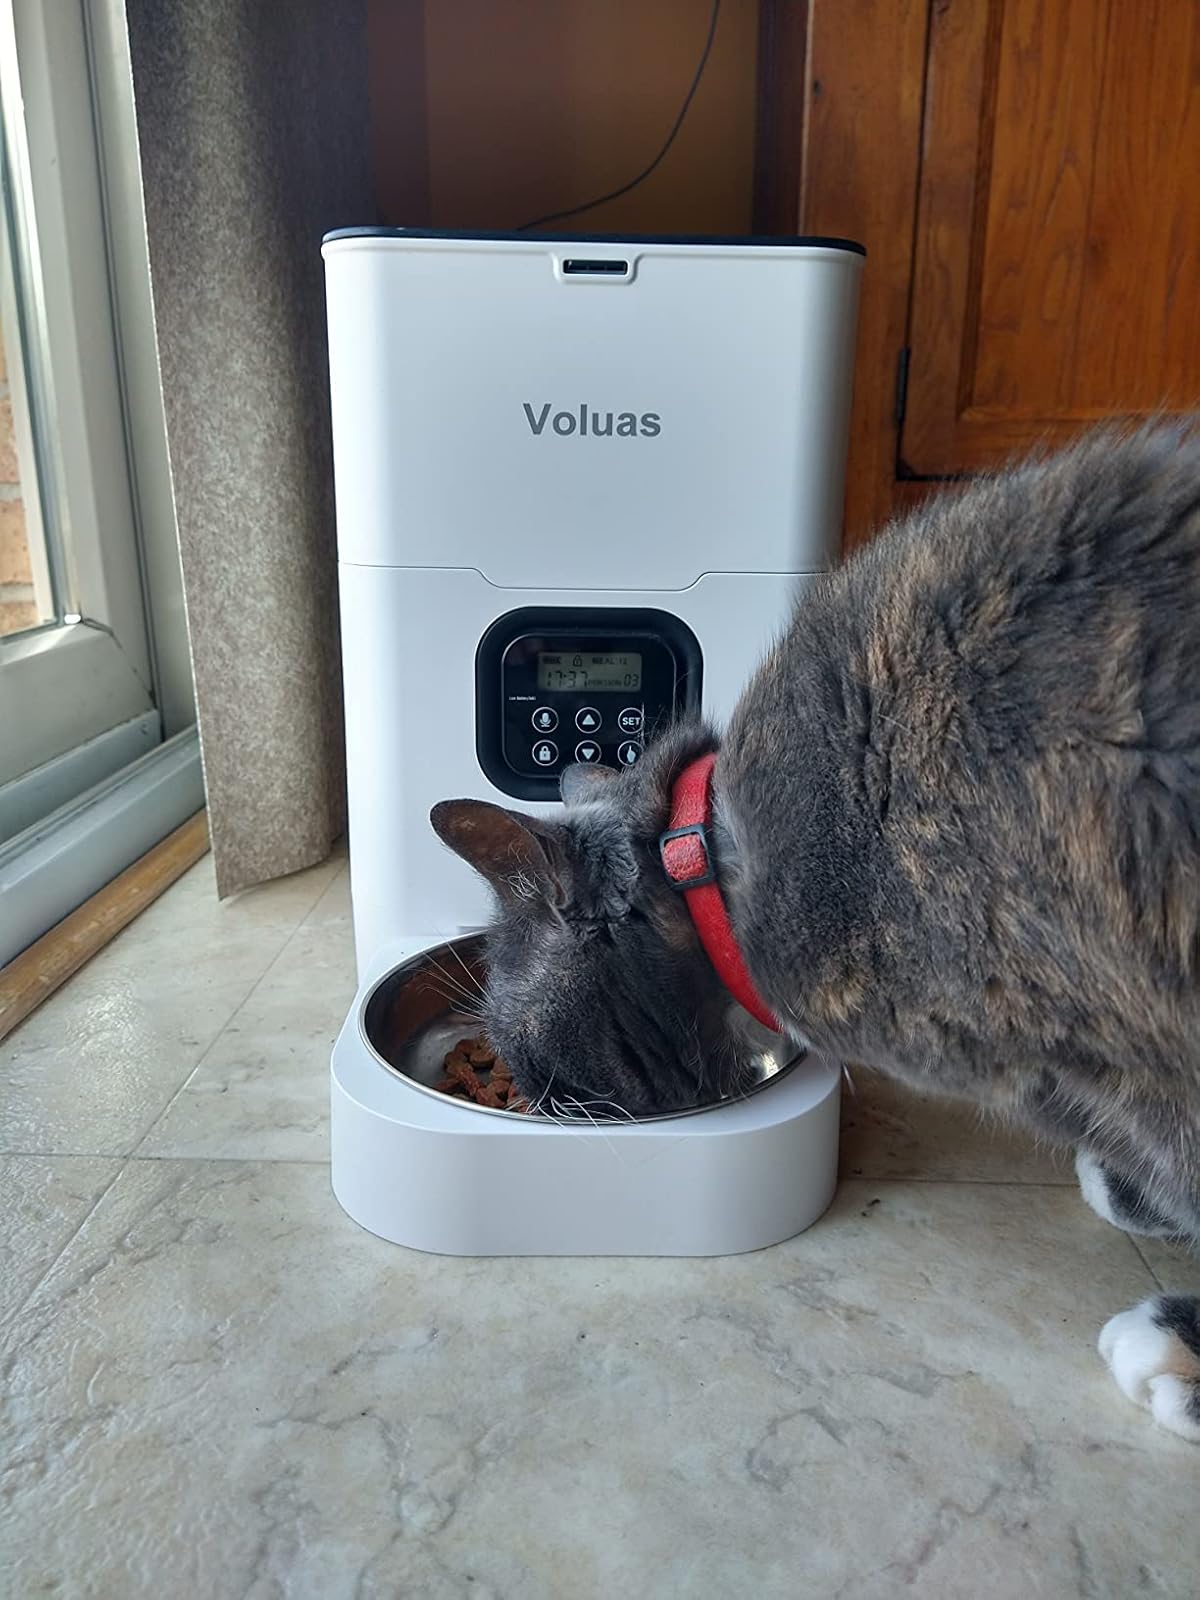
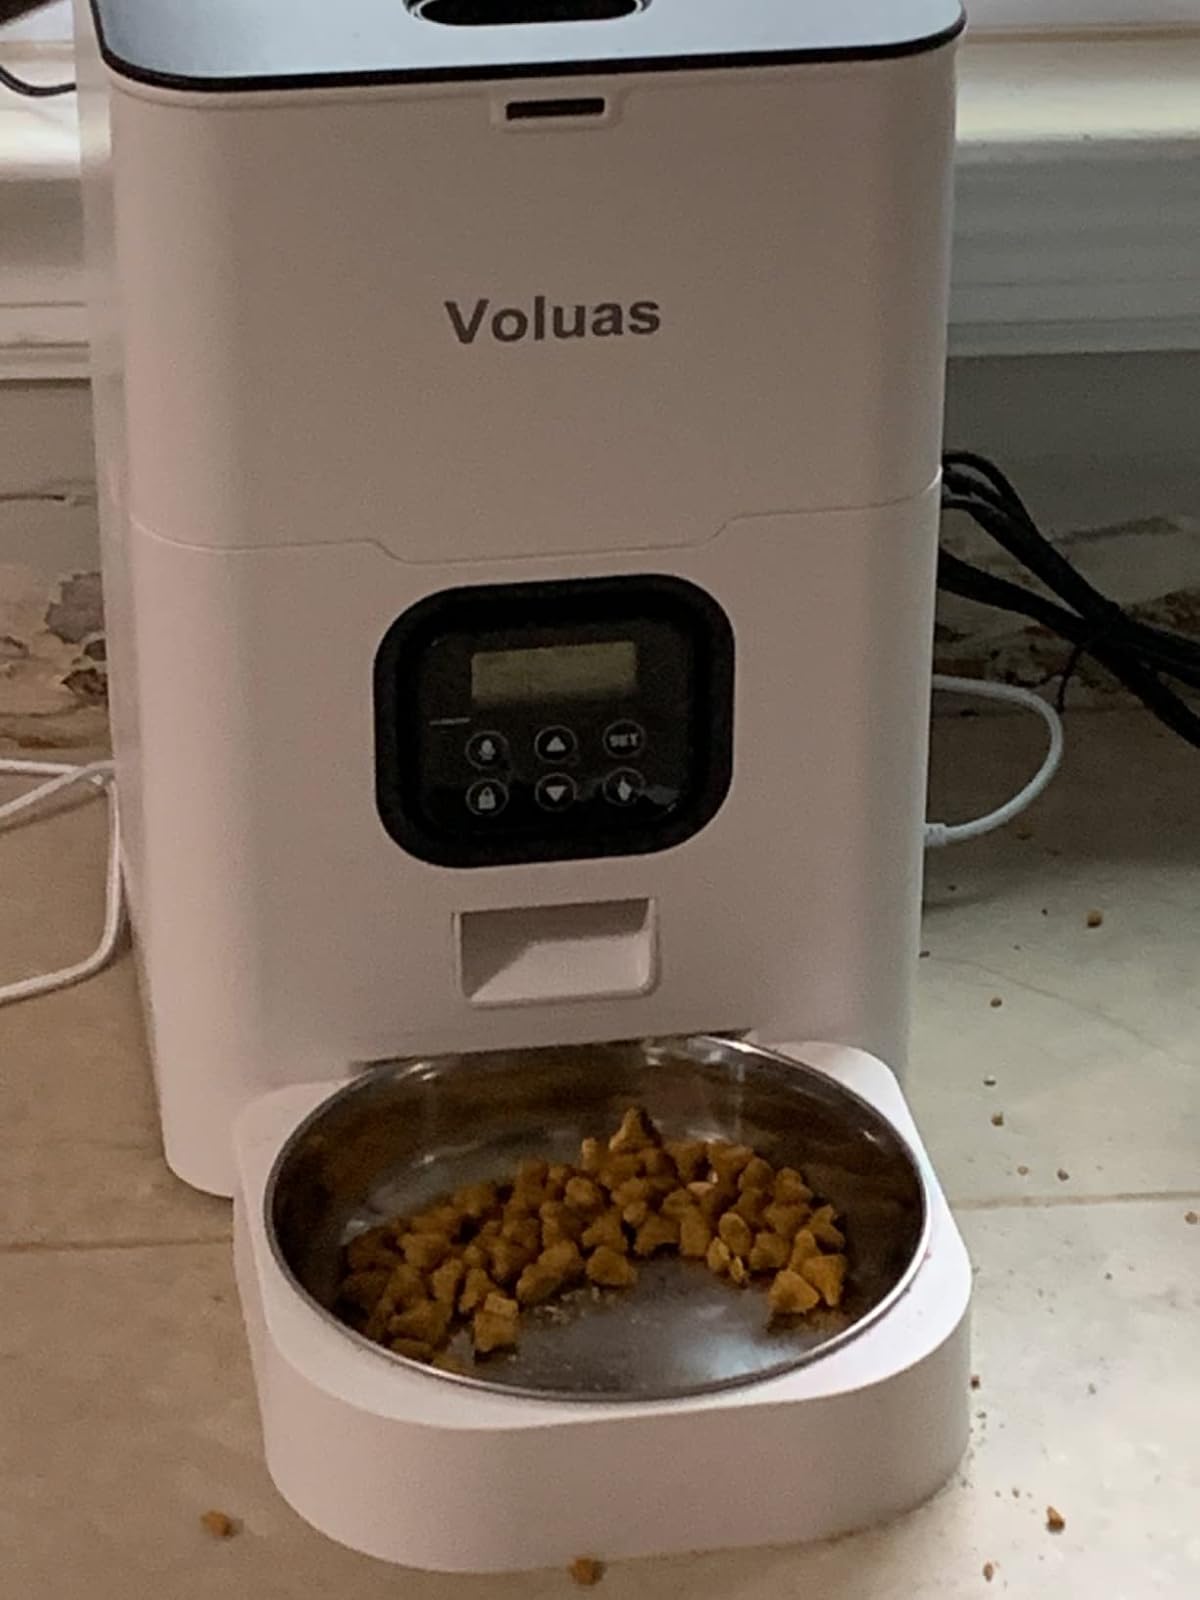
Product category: items_feeder
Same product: yes